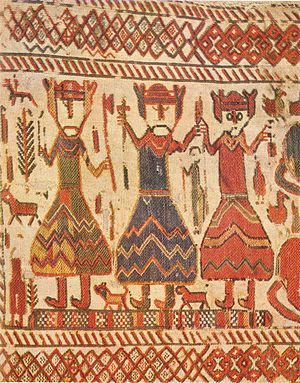
Frej
Vævning, der ofte tolkes som guderne Odin, Thor og Frej fra Skog i Hälsingland i Sverige fra omkring år 1100
En fremstilling af de tre kristne konger Olav den Hellige, Knud den Hellige og Erik den Hellige eller Odin, Thor og Frej på et tapet fra Skog Kirke i Hälsingland. Omkring år 1100
Frej. Frej var en af de vigtigste guder i den nordiske religion. Han var særligt knyttet til afgrøder, landbrug, velstand og frugtbarhed. Statuetter med en stor fallos tolkes normalt som afbildninger af ham. Ifølge Snorre Sturlason blev Frej regnet som stamfar til den mytologiske Ynglingeslægt, der regnes for at være Sveriges ældste kongeslægt. Ifølge Adam af Bremen fandtes der i Templet i Uppsala statuer af guderne Odin, Thor og Frej, som Adam kalder Fricco. Det antyder, at det var de tre mandlige guder, der var vigtigst i det område.